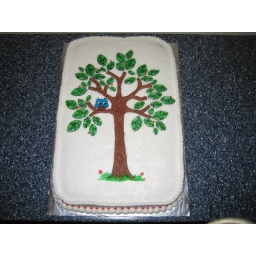
Owl in a tree, rice paper cake beginner class 2008